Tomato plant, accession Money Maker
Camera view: horizontal (90 deg, fisheye); turntable rotation: 60 degrees
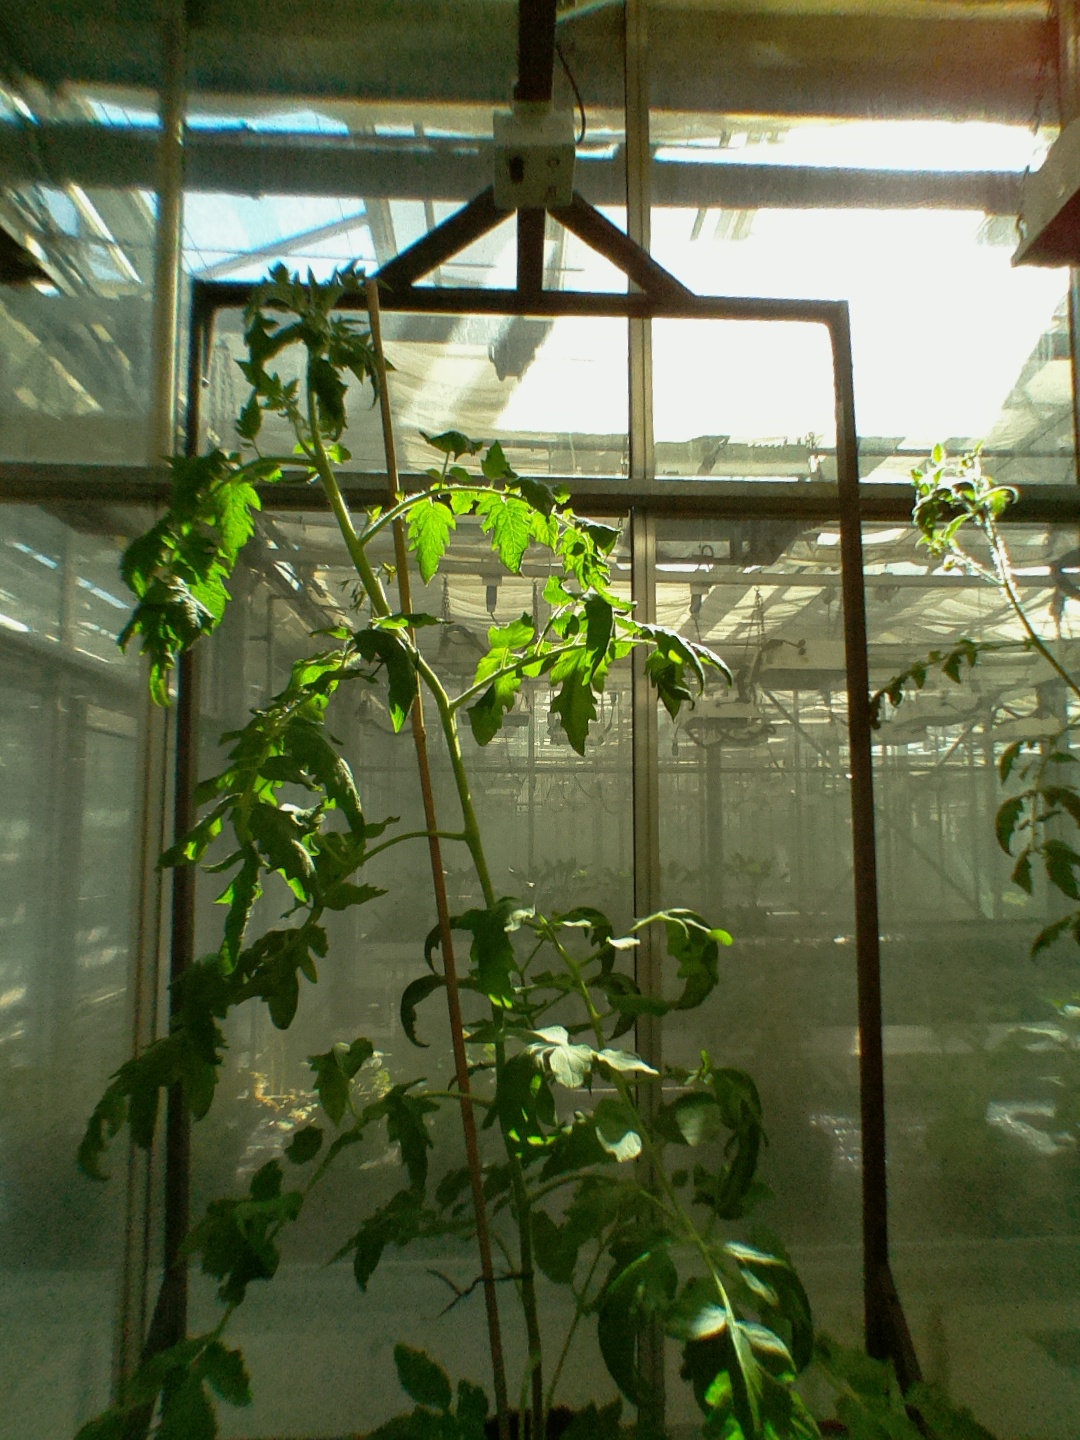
BBCH growth stage 62: 20%-30% of flowers open